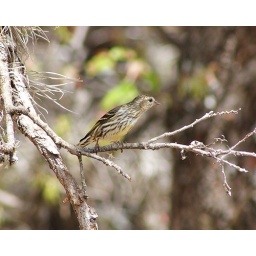
Pine Siskin in a tree outside my classroom at the Big Springs Ranch, Real Co. Tx.